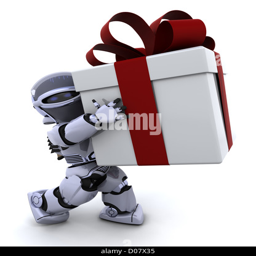
3d render of a robot carrying christmas gift box with bow